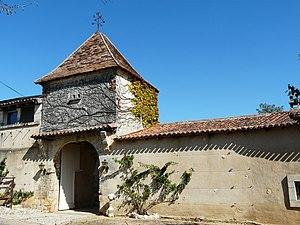
Le pigeonnier-porche du manoir du Chatenet, Brantôme, Dordogne, France